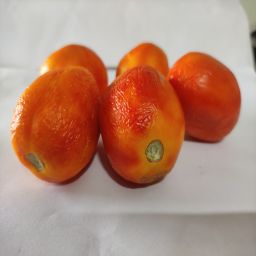
Crop: Tomato
Quality: Old